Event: Ecuador Earthquake
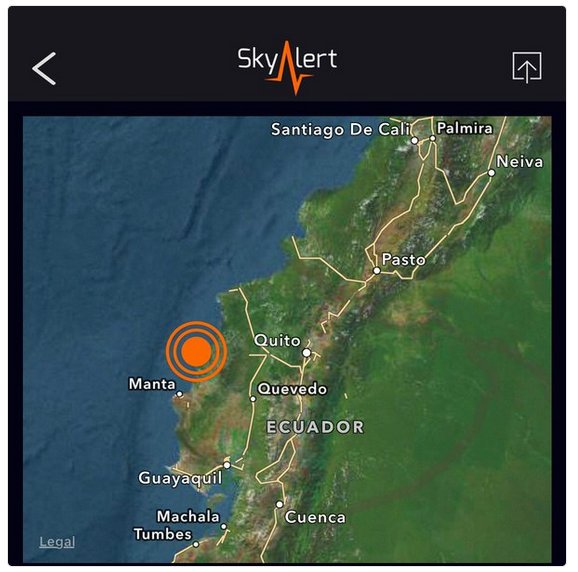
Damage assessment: no_damage